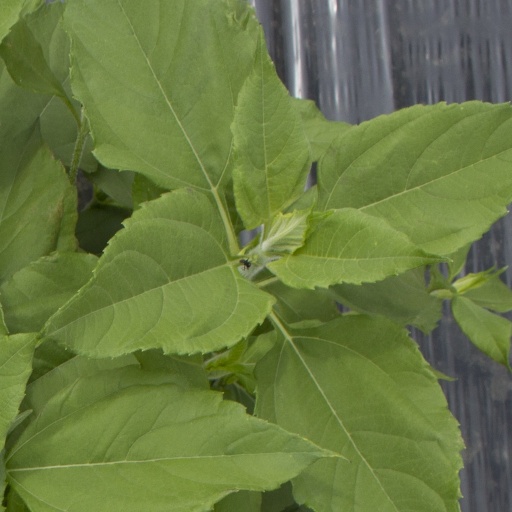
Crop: Jerusalem artichoke